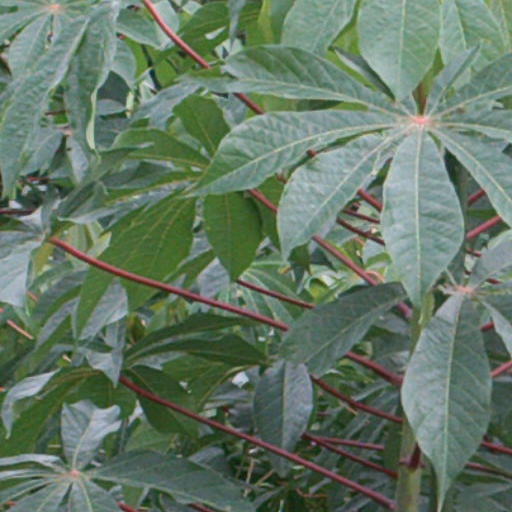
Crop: cassava